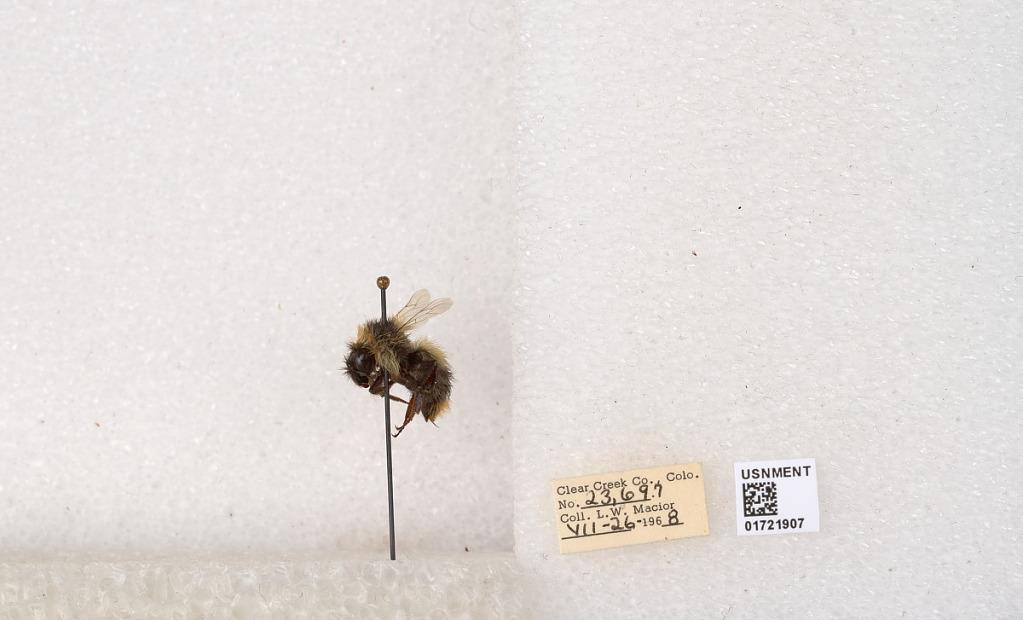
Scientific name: Bombus kirbyellus
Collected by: L. Macior
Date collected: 1968-7-26
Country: United States
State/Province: Colorado
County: Clear Creek
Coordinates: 39.6891, -105.644